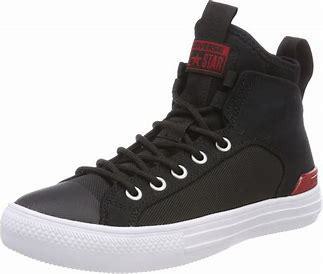
Brand: Converse
Model: Ctas Hi